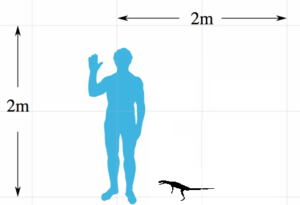
Comparaison des tailles de Saltopus avec l'homme moderne
Saltopus est un genre éteint de dinosauriformes basal très proche des dinosaures ayant vécu au Trias dans ce qui est aujourd'hui l'Écosse.